Dadu District

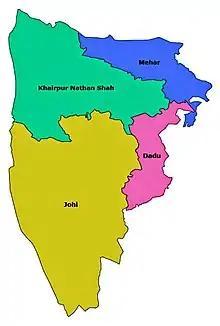
Map of Dadu District's Tehsils

As of the 2023 census, Dadu district has 340,471 households and a population of 1,742,320. The district has a sex ratio of 102.95 males to 100 females and a literacy rate of 47.13%: 55.26% for males and 38.70% for females. 543,260 (31.18% of the surveyed population) are under 10 years of age. 439,034 (25.20%) live in urban areas.